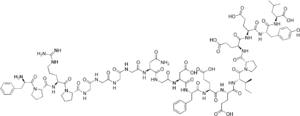
La bivalirudine est un médicament anticoagulant intraveineux, inhibiteur réversible de la thrombine. C est un peptide de 20 acides-aminés dont la séquence est la même que la partie active de l'hirudine, conçu pour limiter les risques de saignement propre à cette dernière. Il utilisé essentiellement dans les syndromes coronariens aigus et lors de certains gestes d'angioplastie coronaire. Ce médicament est vendu sous la marque Angiox.